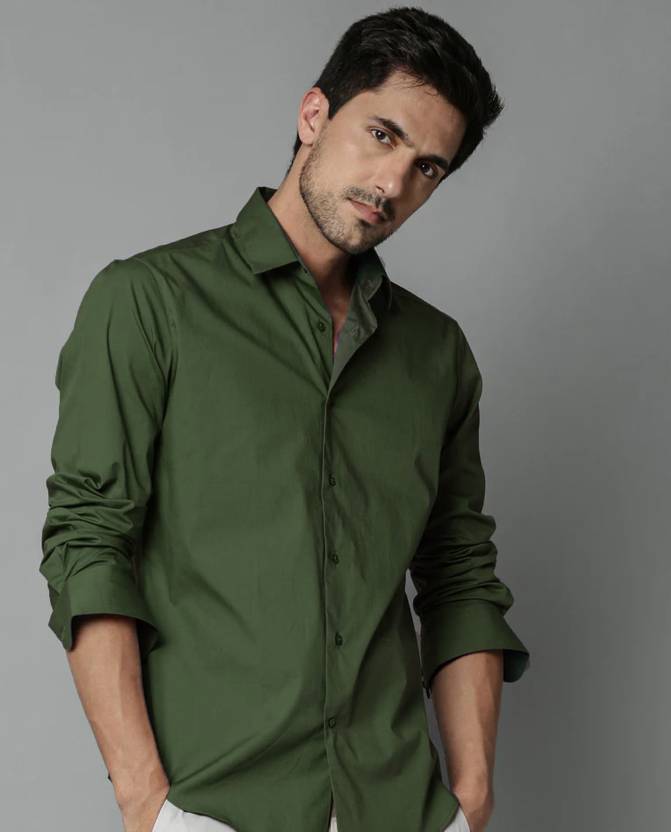
Product: Men Slim Fit Solid Spread Collar Formal Shirt
Price: ₹398
Colors: Dark Green
Pattern: Solid
Description: FUBAR shirts are known for its premium quality and comfort. These shirts can be used for official purpose, parties and Formal events .